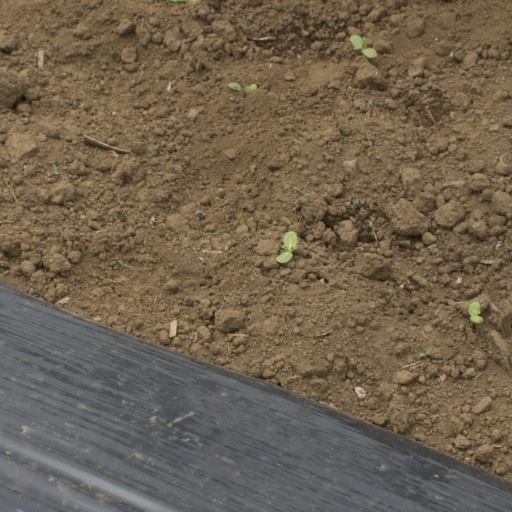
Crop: Jerusalem artichoke